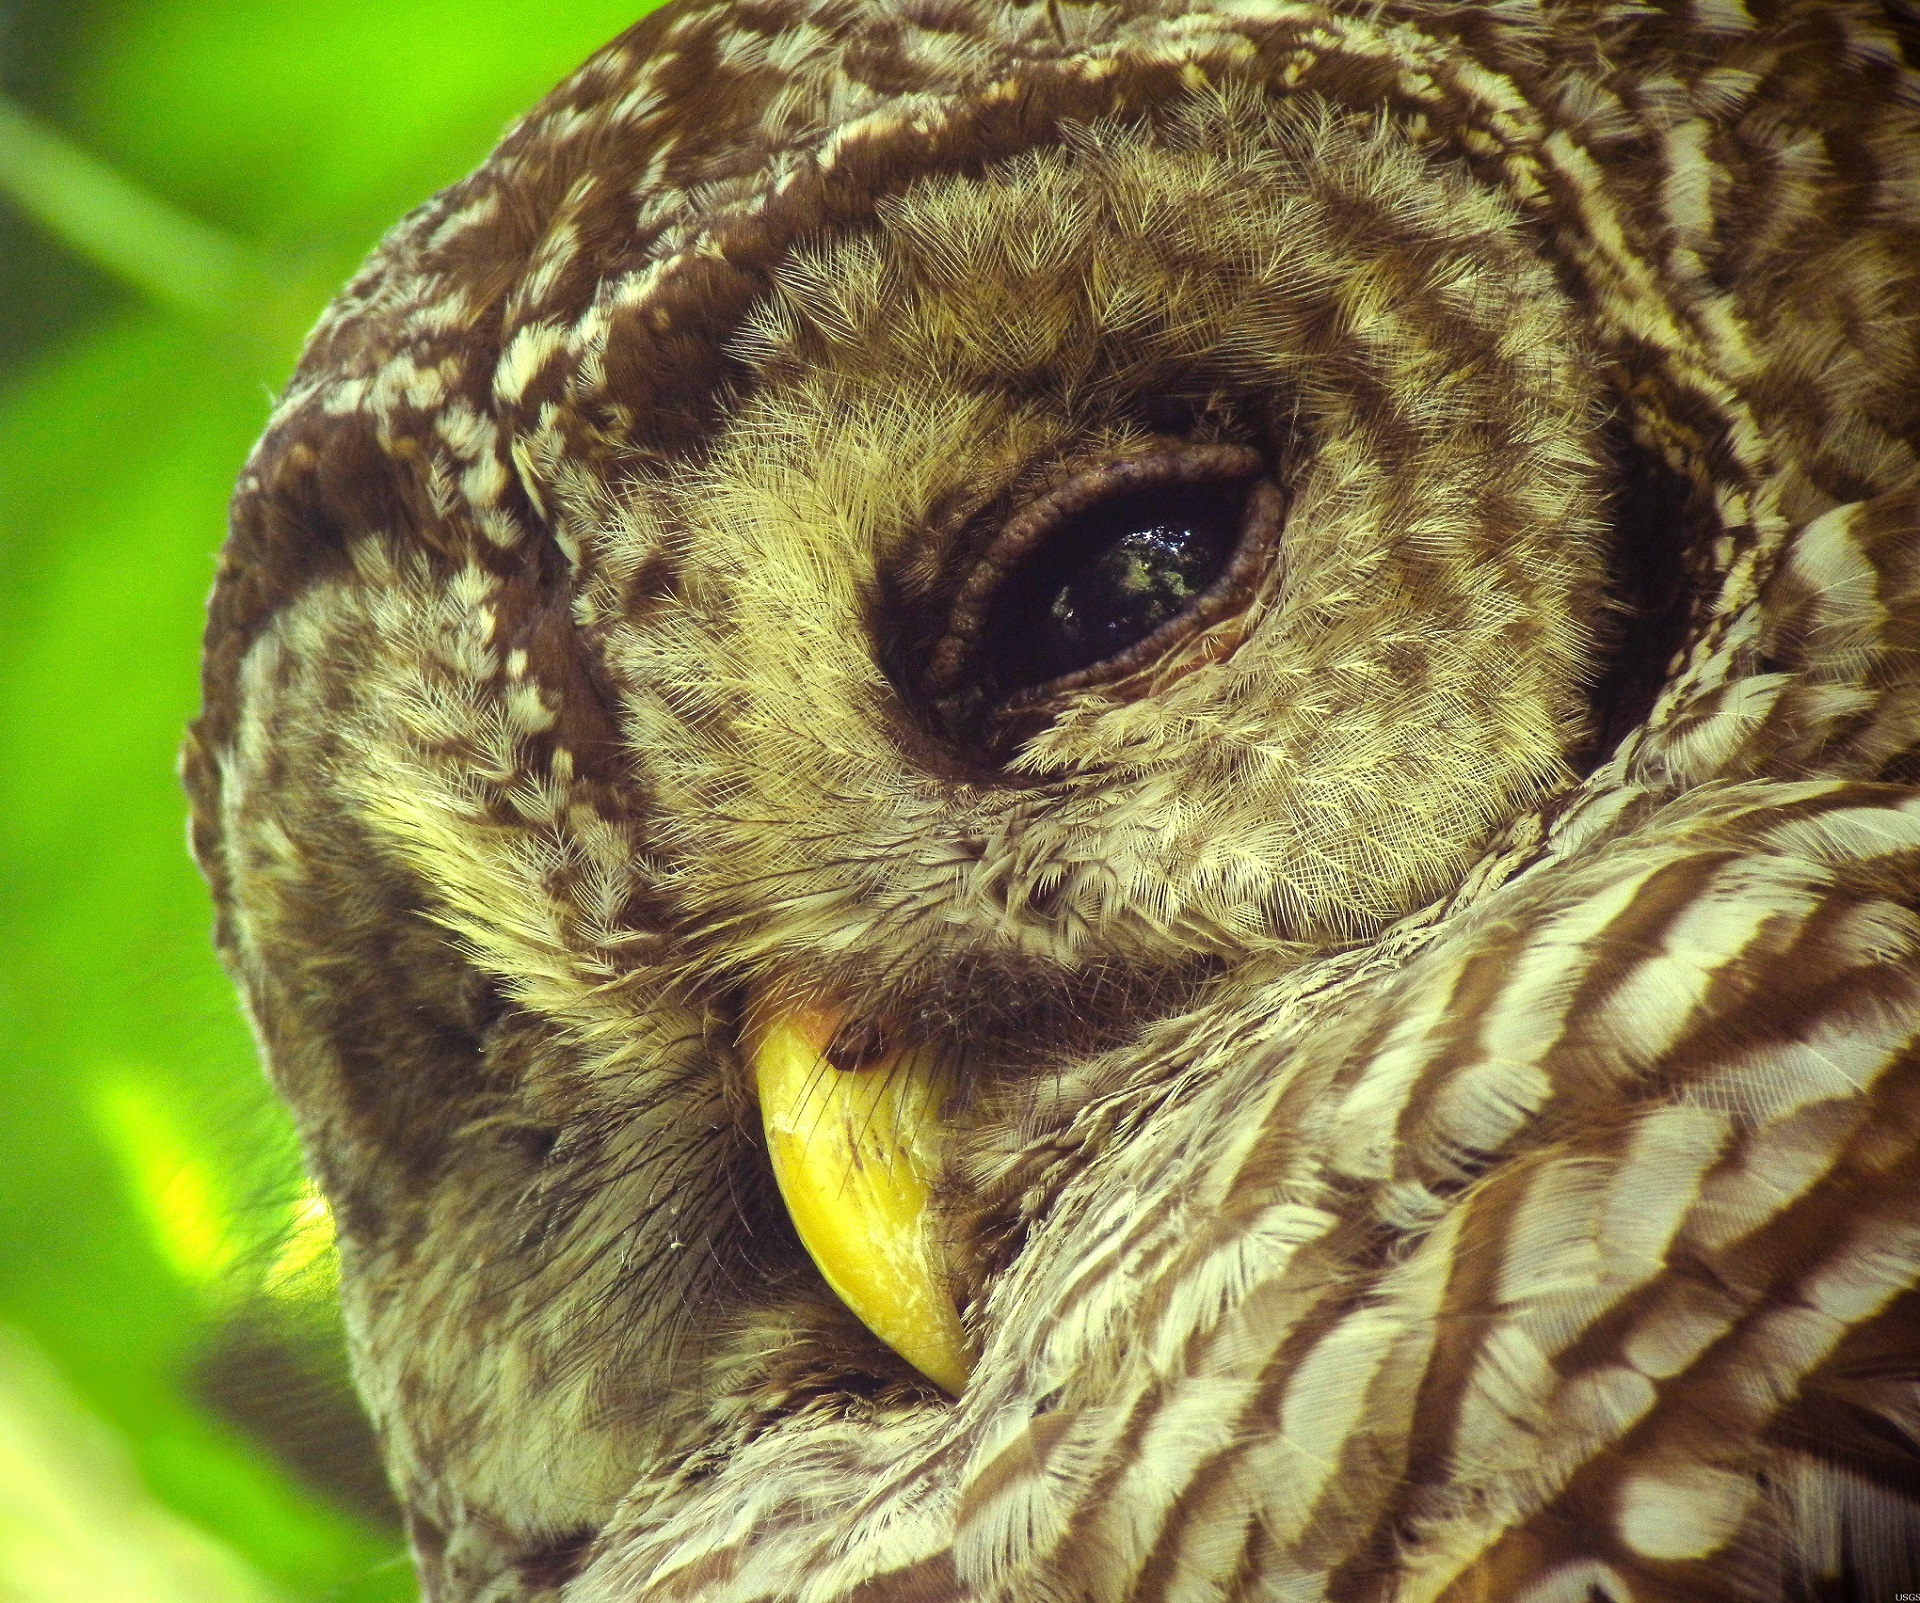
nature, bird, wildlife, portrait, beak, brown, predator, owl, fauna, bird of prey, close up, outside, feathers, head, vertebrate, barred owl, great grey owl